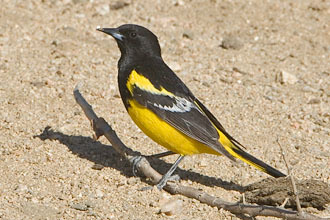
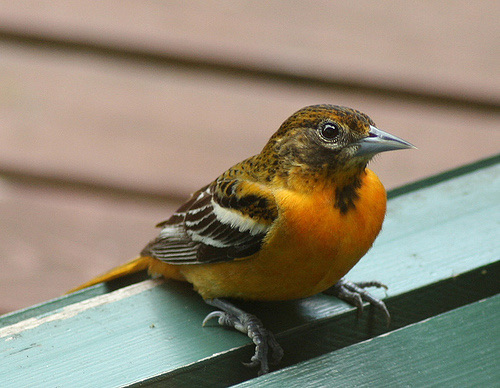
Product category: misc
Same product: yes